Statenville Formation

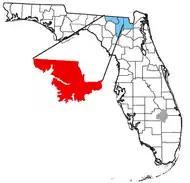
Location of the Statenville Formation.

The Statenville Formation is a geological formation of northern Florida, USA.